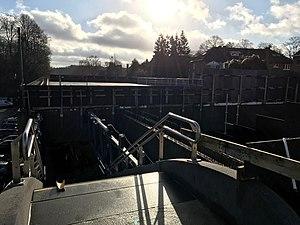
Gare de boitsfort en travaux
Cette page reprend une partie des bâtiments remarquables se trouvant sur le trajet de la ligne 8 du tramway de Bruxelles.